Unapproachable East (supplement)

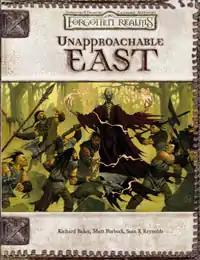
"Unapproachable East" book cover

Unapproachable East is a hardcover accessory for the 3rd edition of the "Dungeons & Dragons" fantasy role-playing game.